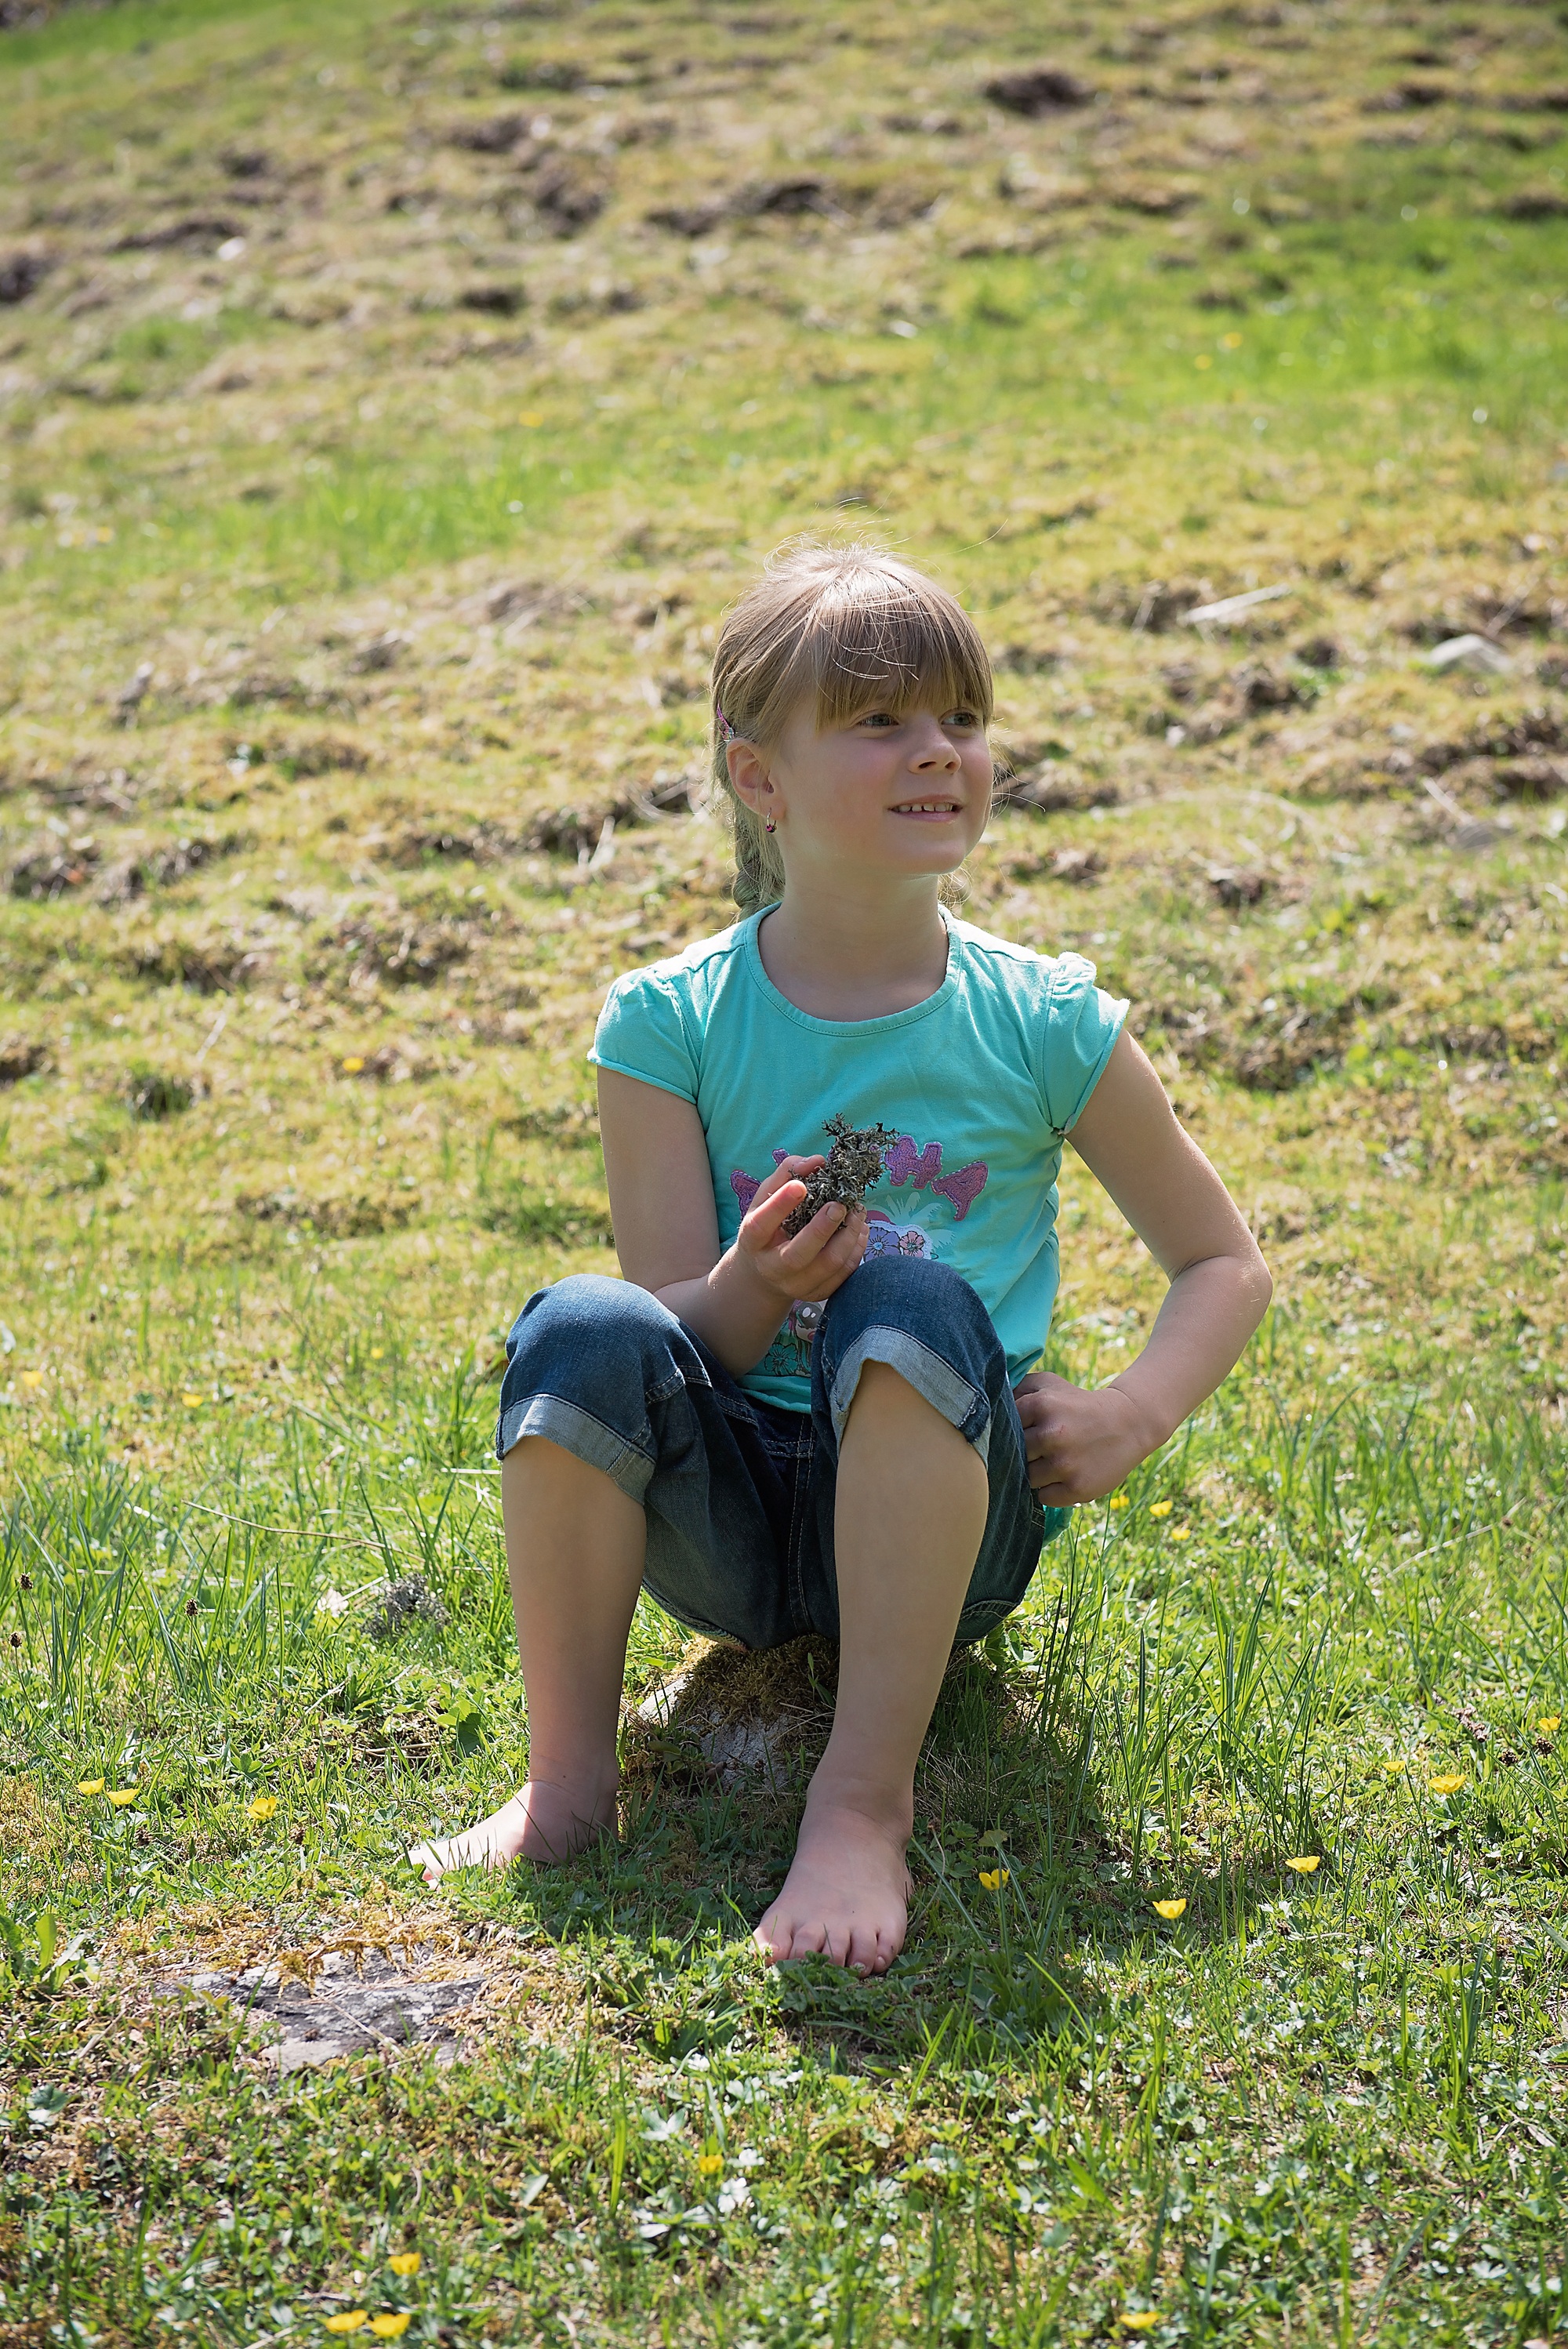
nature, grass, person, people, girl, lawn, meadow, green, sitting, child, human, rest, barefoot, family, toddler, human positions